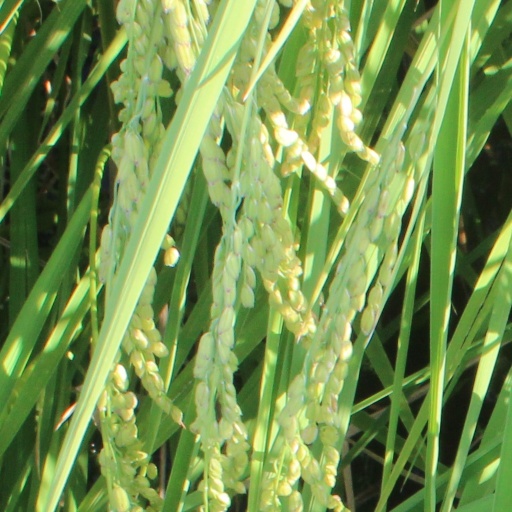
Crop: rice